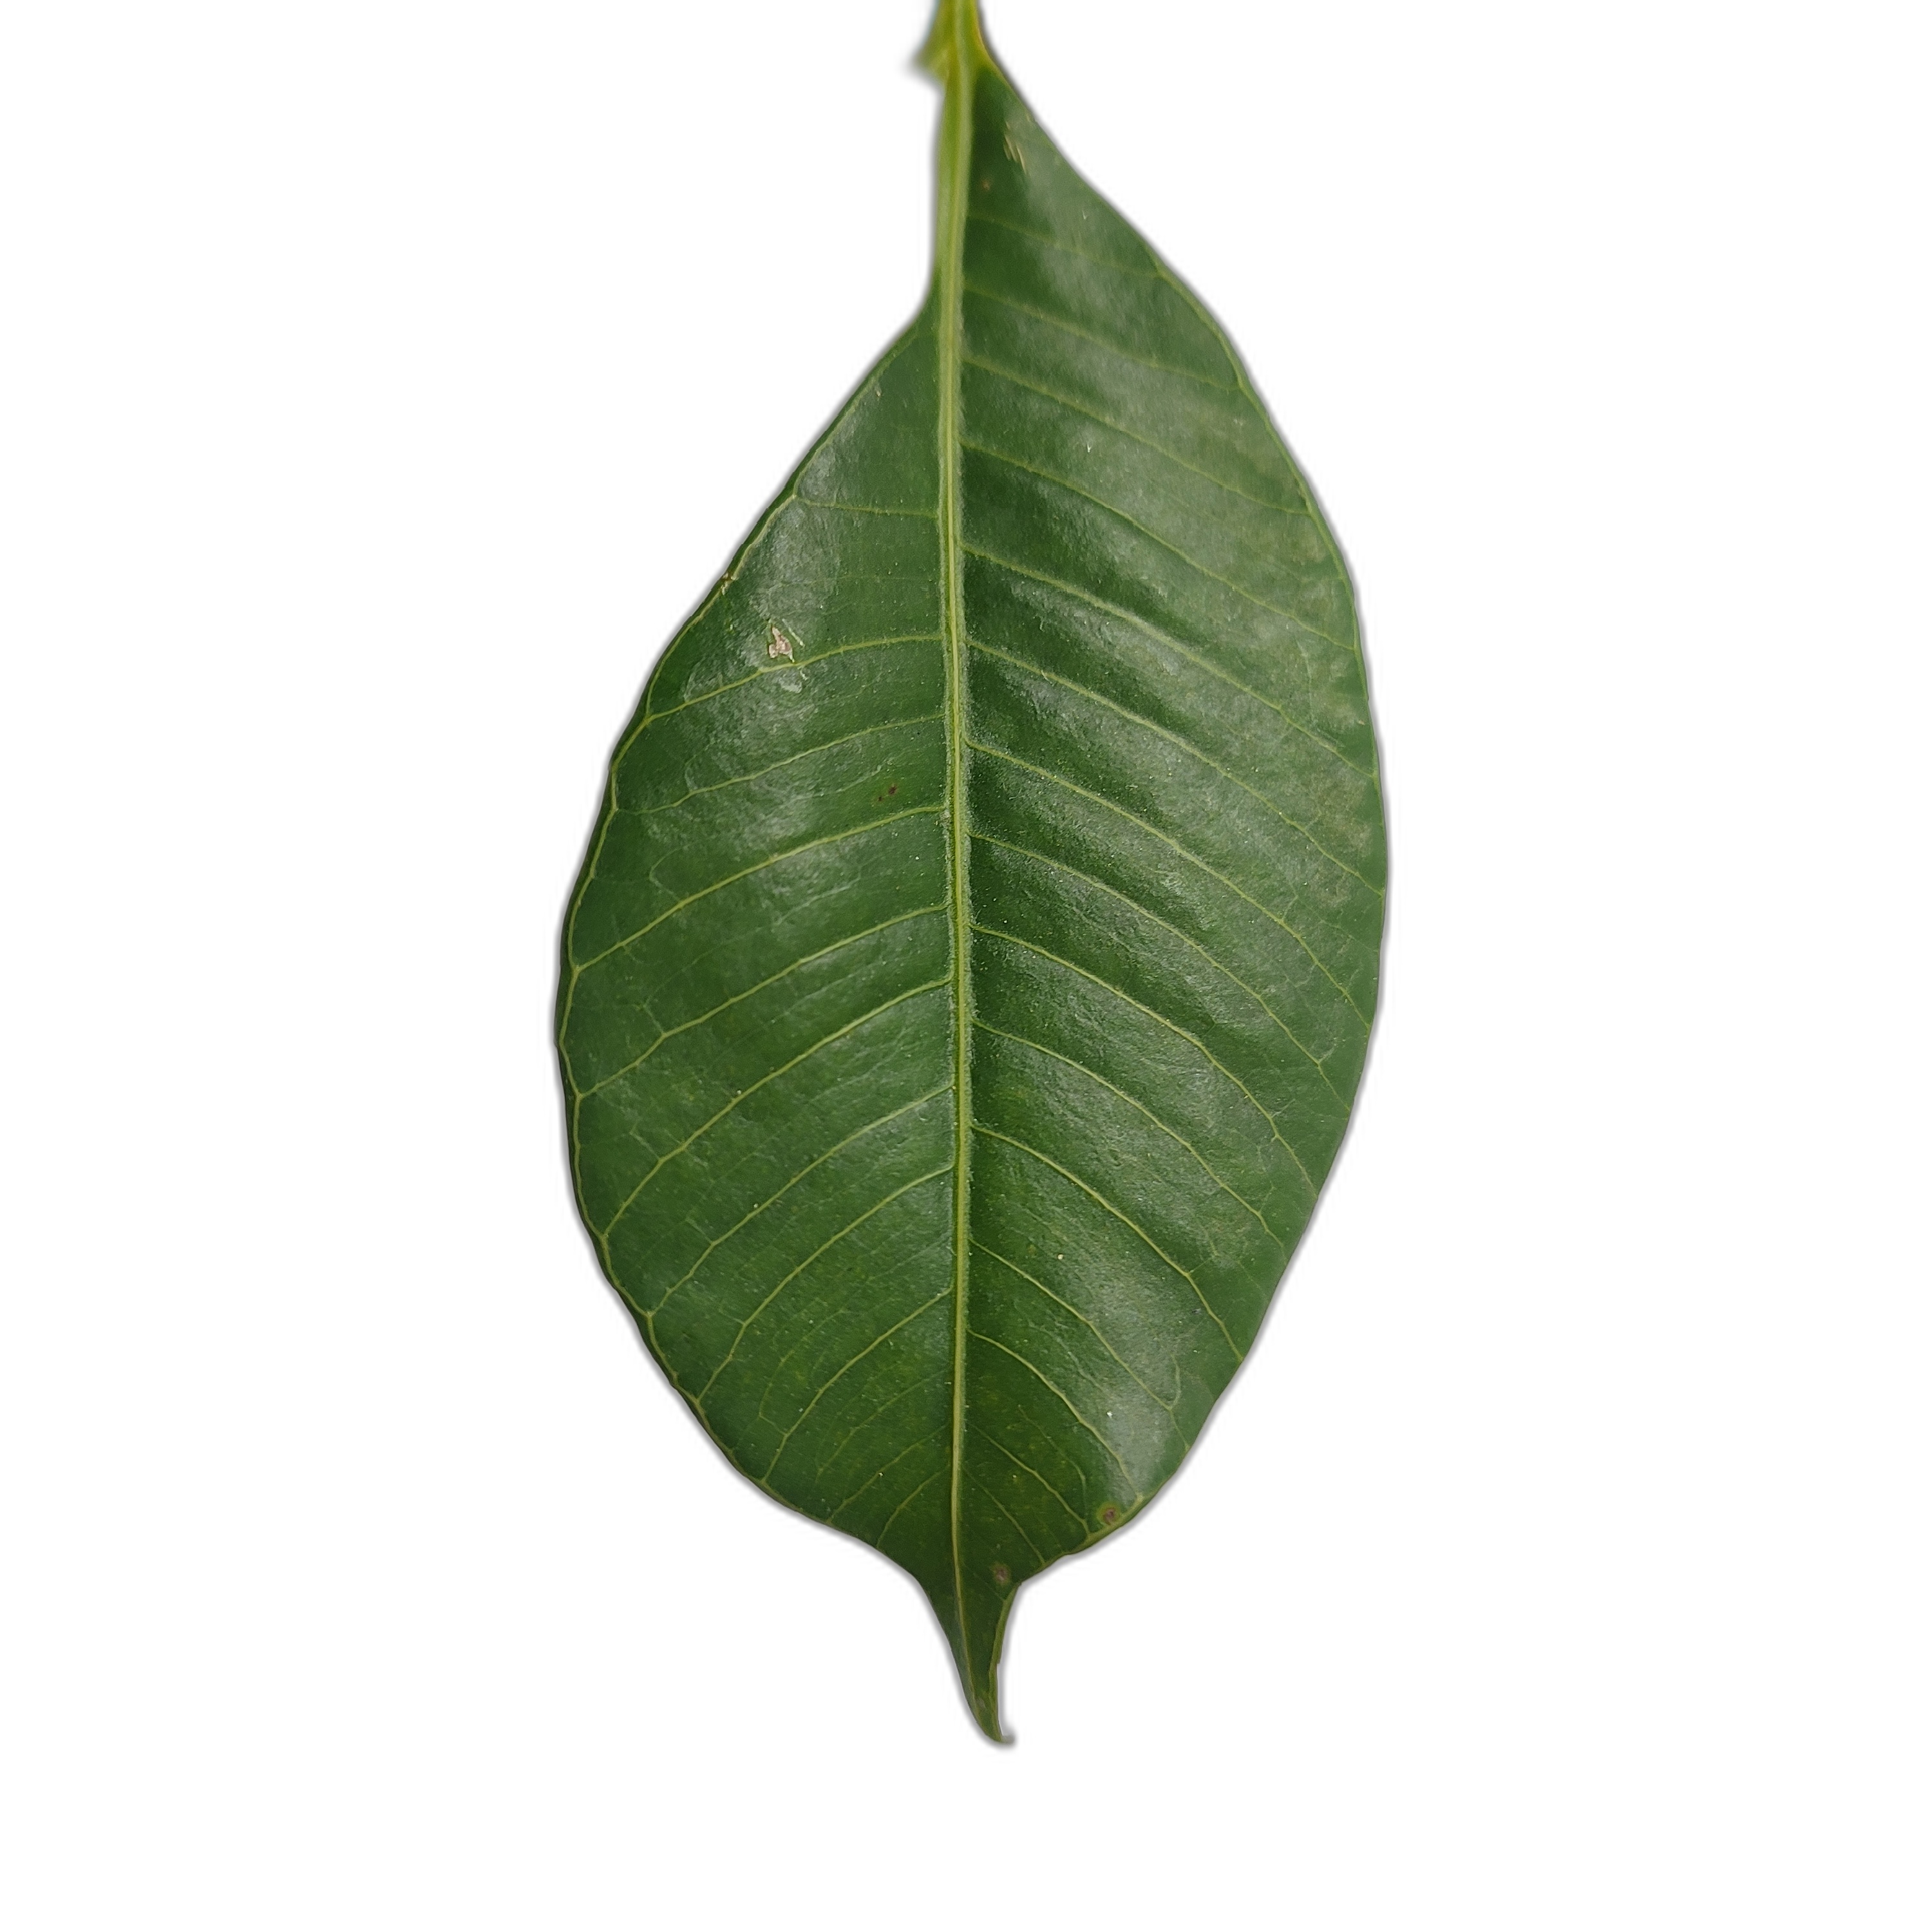
Label: healthy